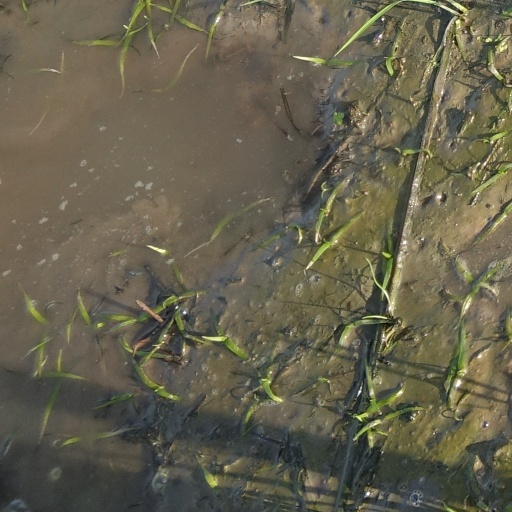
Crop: rice